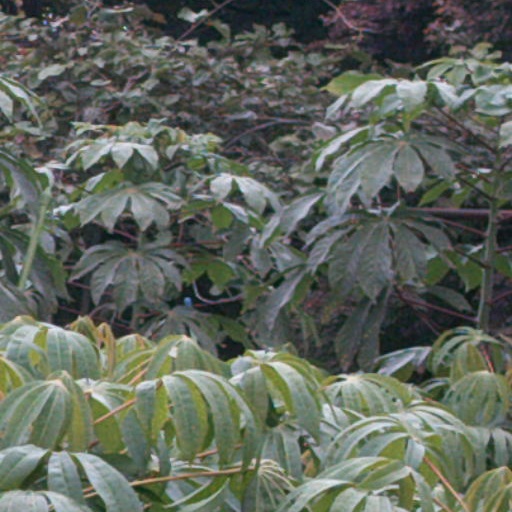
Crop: cassava